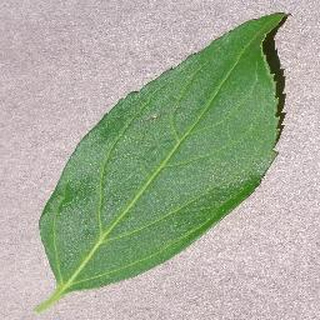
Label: healthy_cherry